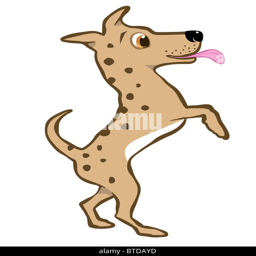
illustration of a happy cartoon dog